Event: Nepal Earthquake
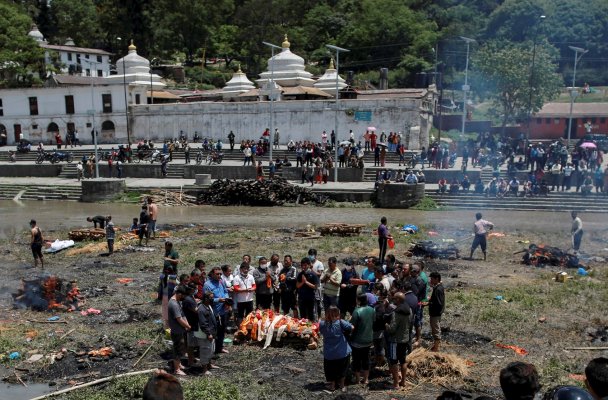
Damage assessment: damage